2000 Atlantic hurricane season

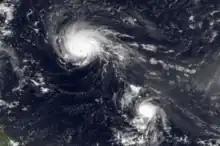
Hurricanes Isaac and Joyce on September 27, 2000

The Atlantic hurricane season officially began on June 1, 2000. It was an above average season in which 19 tropical cyclones formed. Fifteen depressions attained tropical storm status, and eight of these attained hurricane status. Three hurricanes further intensified into major hurricanes. The season was above average most likely because of an ongoing La Niña in the Pacific Ocean. Three hurricanes and two tropical storms made landfall during the season and caused 77 deaths and $1.2 billion in damage (2000 USD). Hurricane Florence and Isaac and Tropical Storm Leslie also caused damage and fatalities, though none of the three made landfall. The last storm of the season, an unnamed subtropical storm, dissipated on October 29, over a month before the official end of hurricane season on November 30.